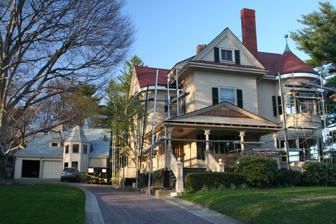
Building: John Souther House
Country: United States of America
Year built: 1883
Historic house in Massachusetts, United States United States historic place John Souther House U.S. National Register of Historic Places John Souther House Show map of Massachusetts Show map of the United States Location 43 Fairmont St., Newton, Massachusetts Coordinates 42°20′59″N 71°11′24″W / 42.34972°N 71.19000°W / 42.34972; -71.19000 Built 1883 Architectural style Queen Anne MPS Newton MRA NRHP reference No. 86001883 Added to NRHP September 04, 1986 The John Souther House is a historic house at 43 Fairmont Street in Newton, Massachusetts .  The 2 + 1 ⁄ 2 -story wood-frame house was built c. 1883 and is a well-preserved high style Queen Anne Victorian house.  Its basically rectangular shape is rendered distinctive by varied size and placement of gable dormers, projecting sections, a turret, and rounded wall sections.  Decoratively cut shingles are used to add texture to wall surfaces, the porch is ornately decorated.  The property includes a period carriage house. The house was listed on the National Register of Historic Places in 1986. See also National Register of Historic Places listings in Newton, Massachusetts References